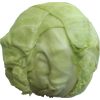
Label: white_cabbage